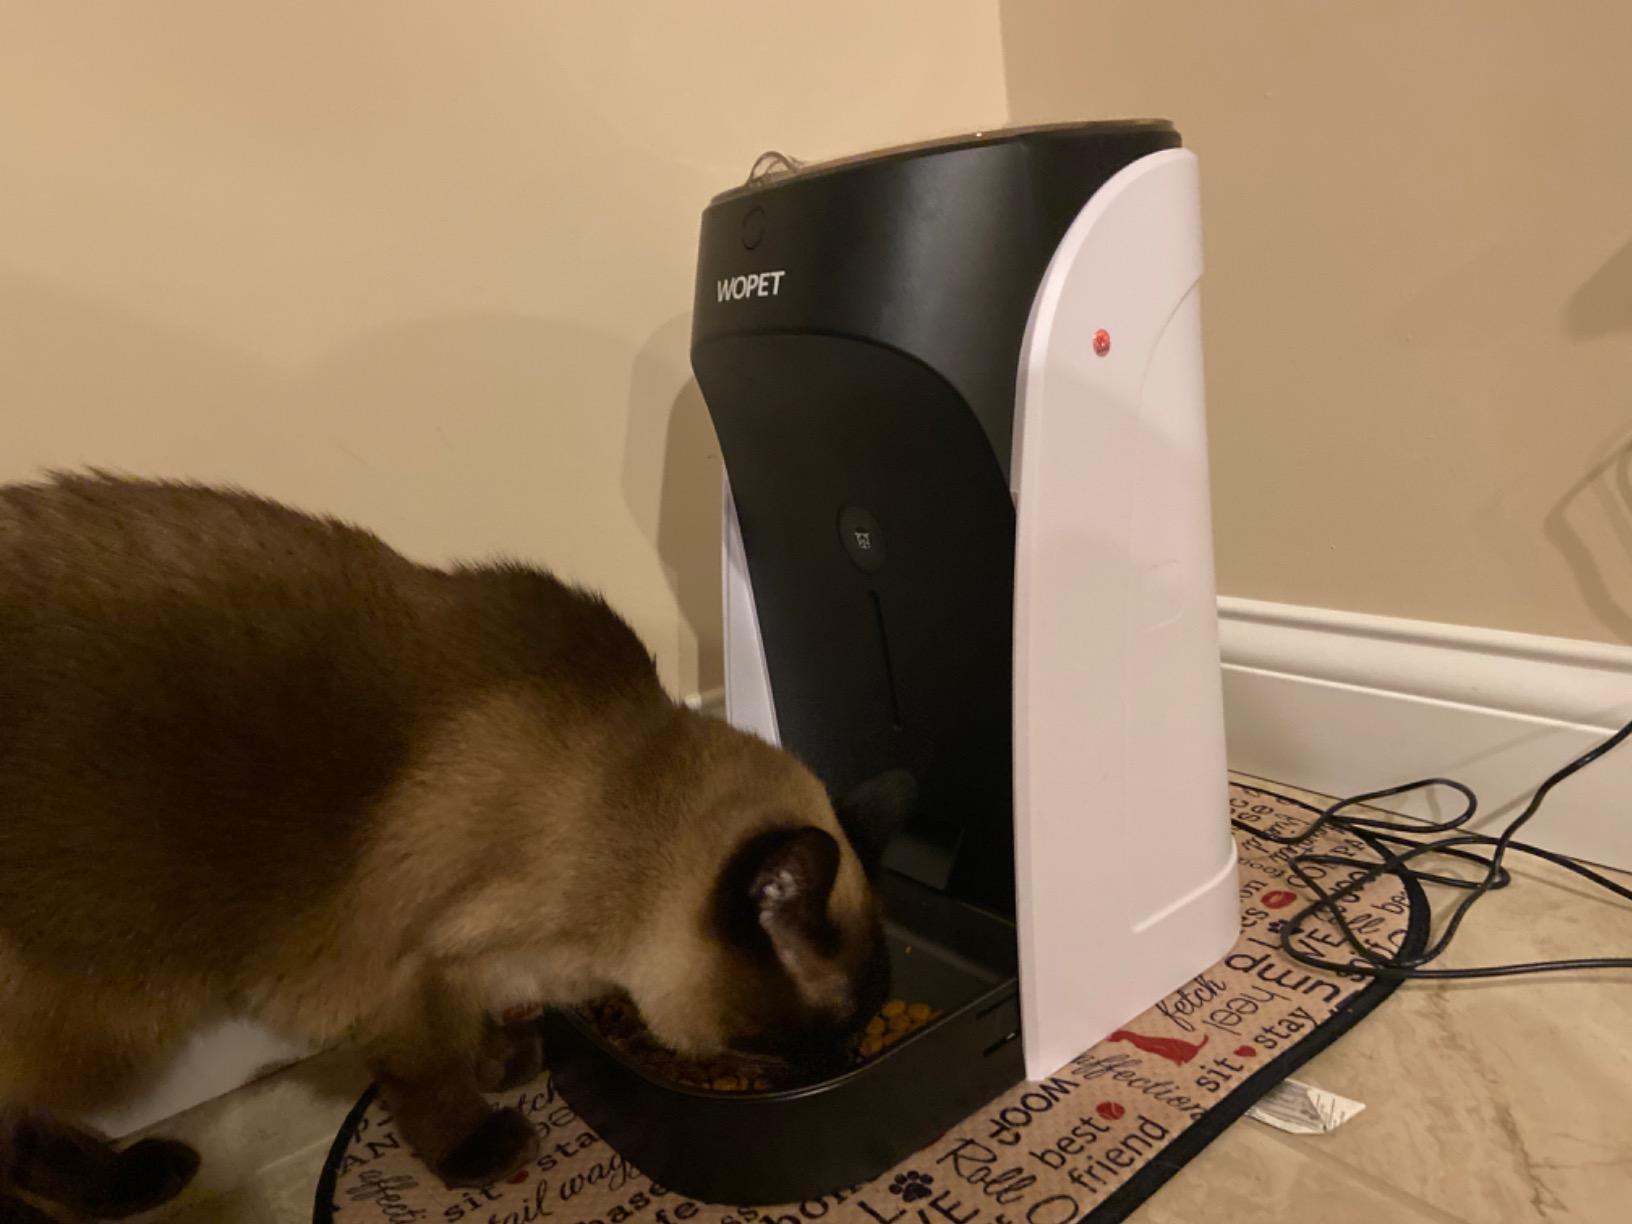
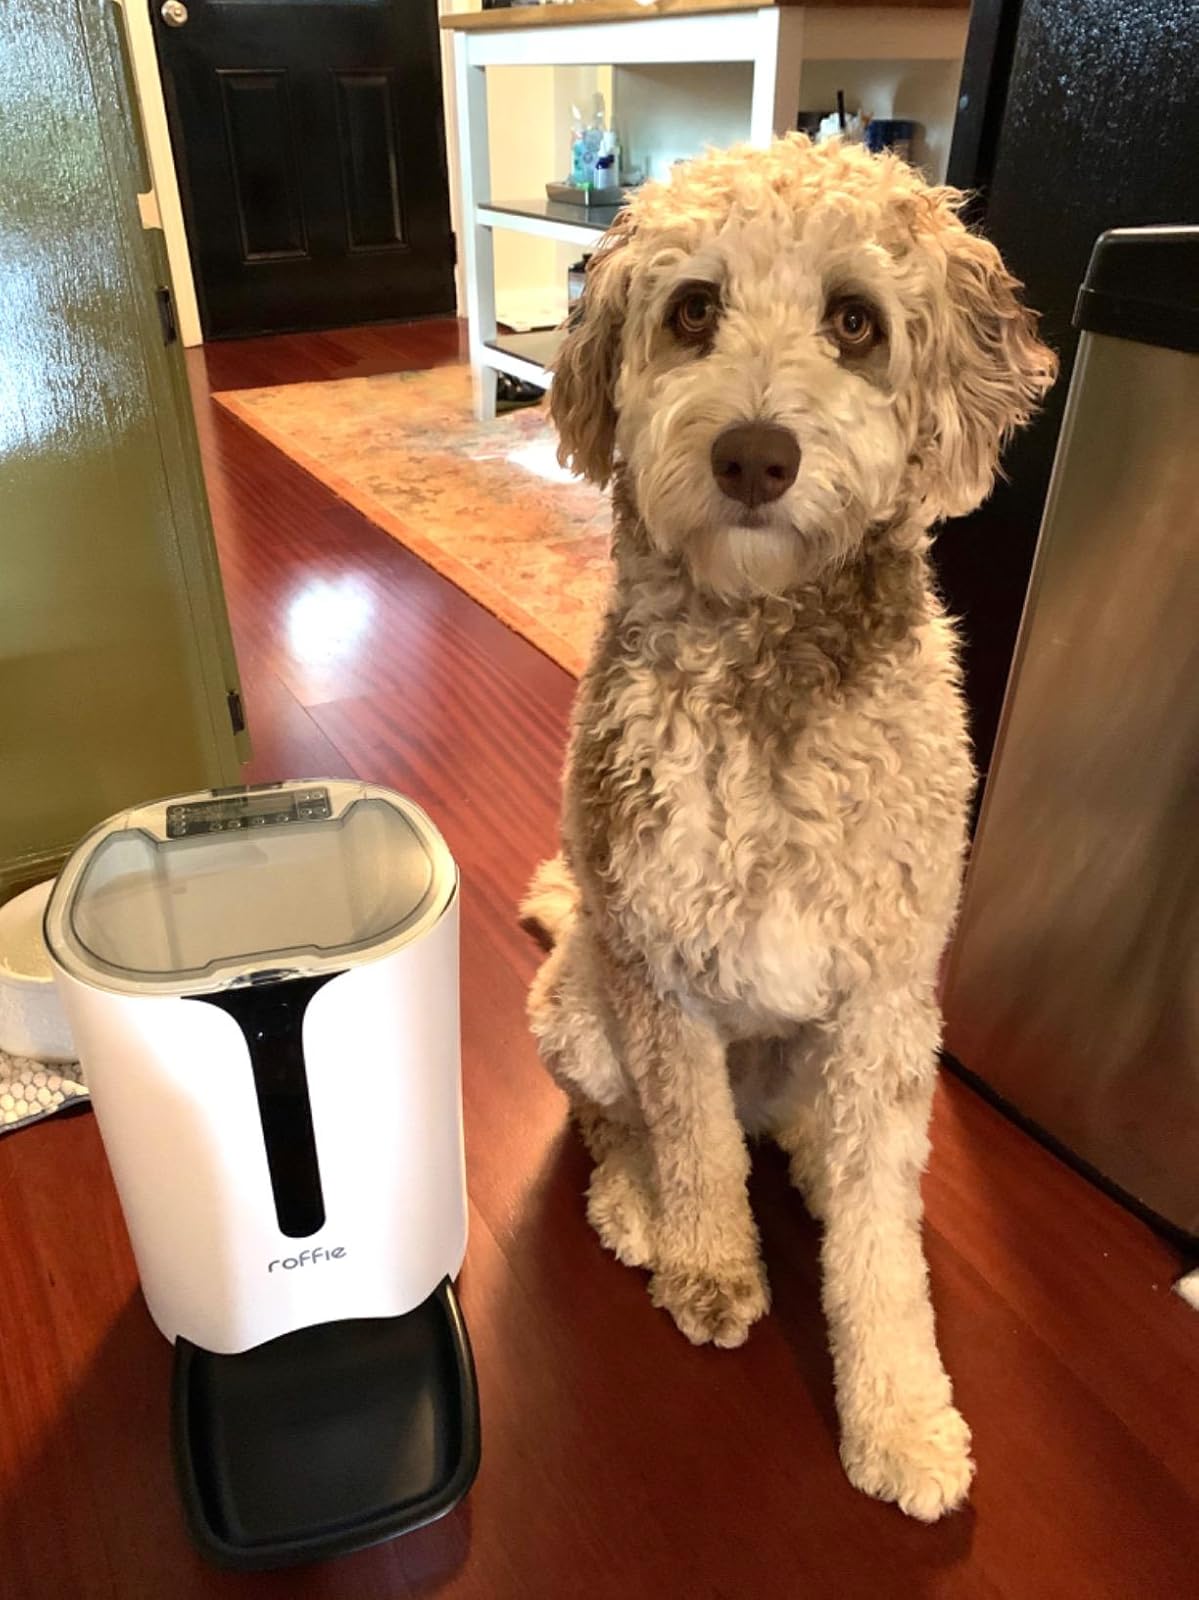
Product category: items_feeder
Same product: no